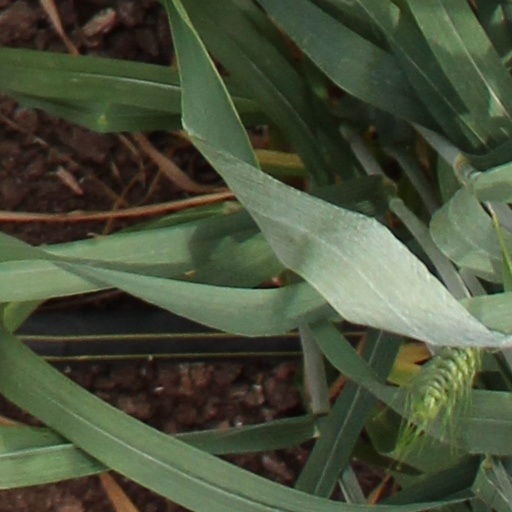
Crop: wheat